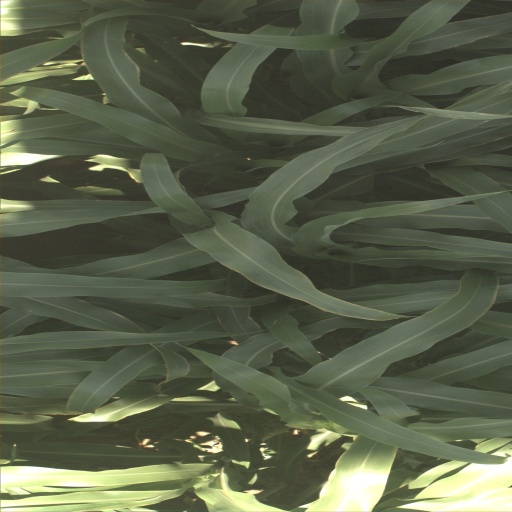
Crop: sorghum